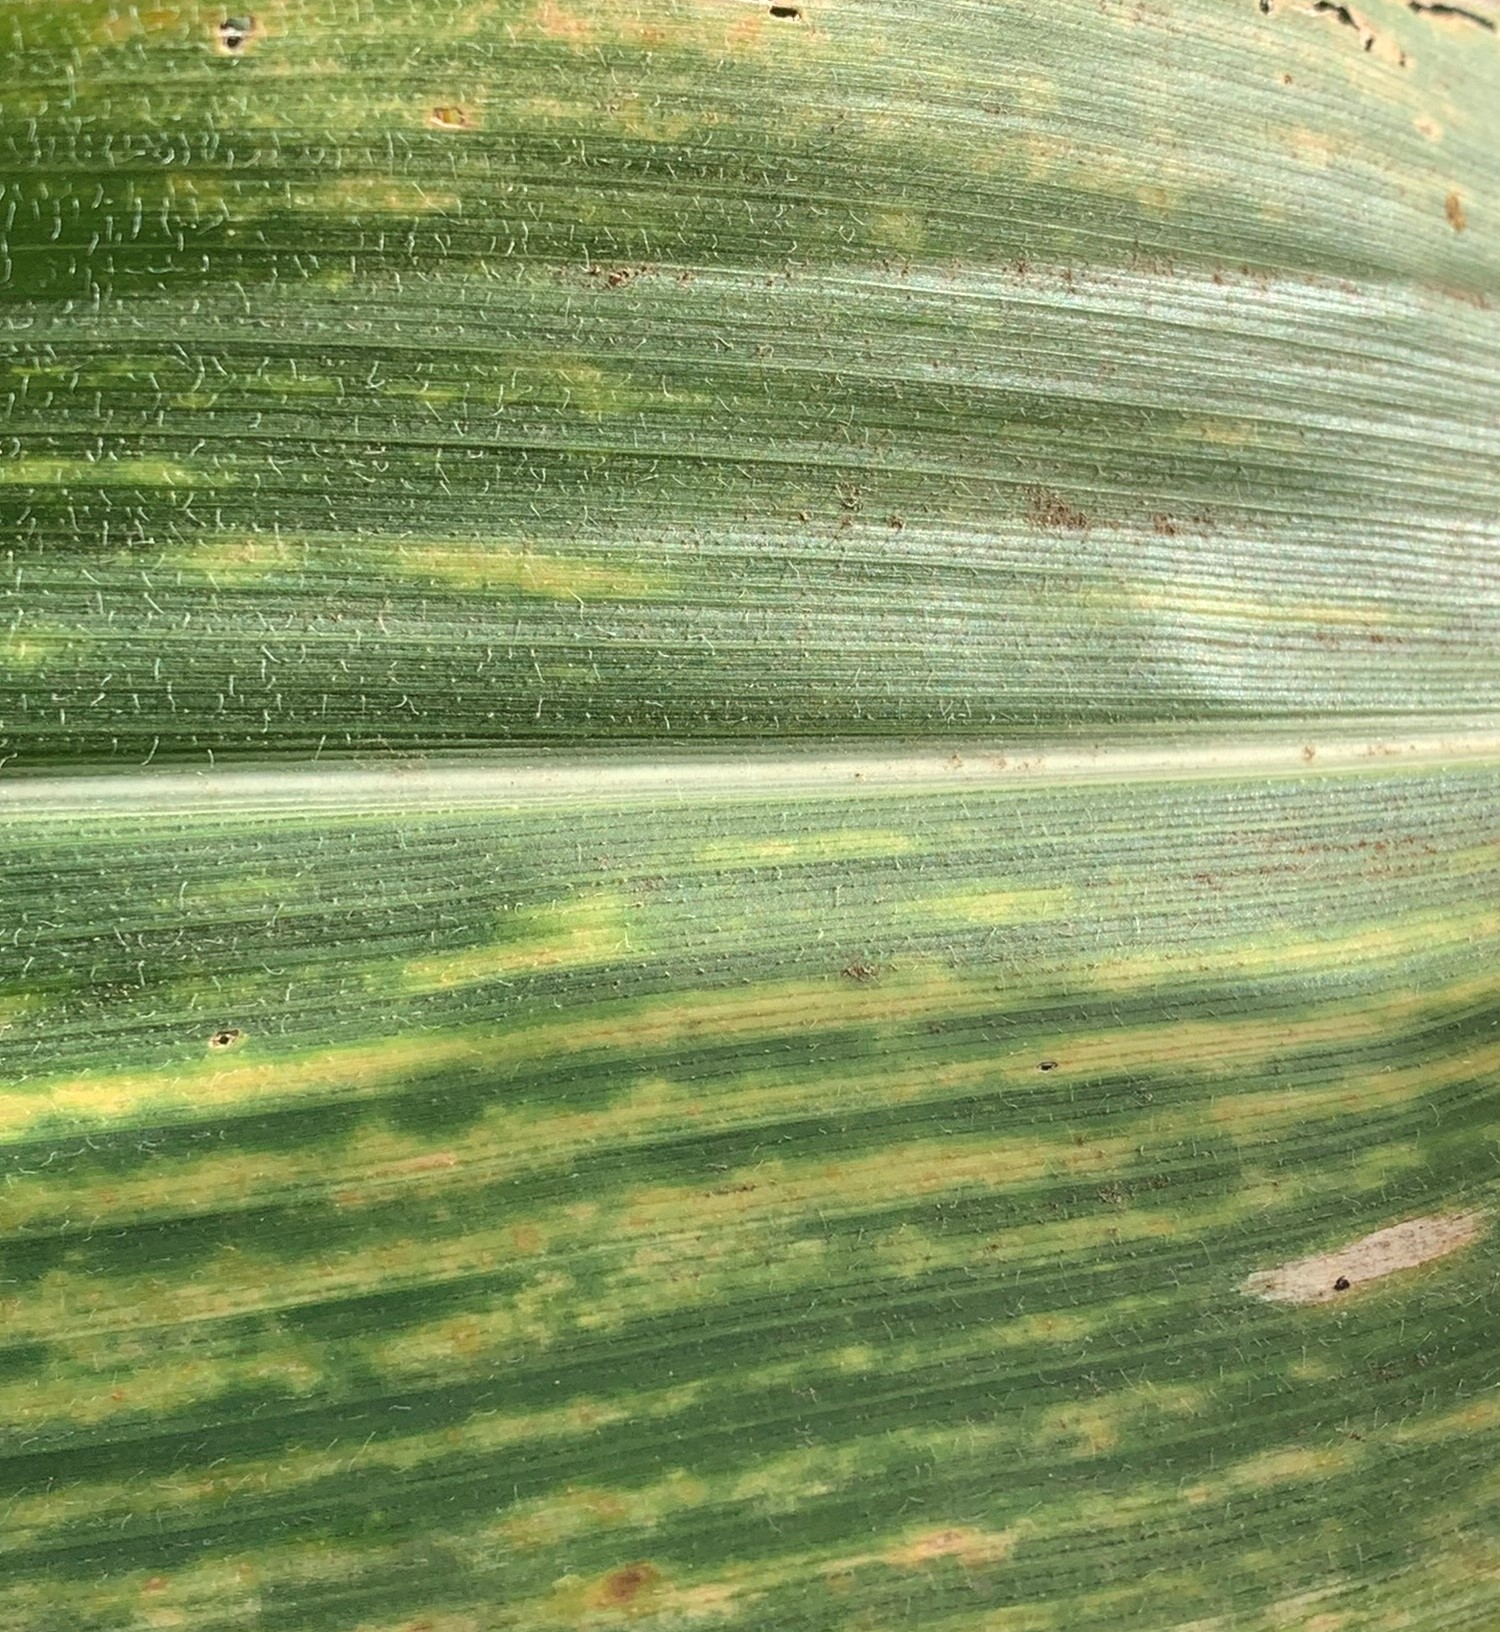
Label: MLN